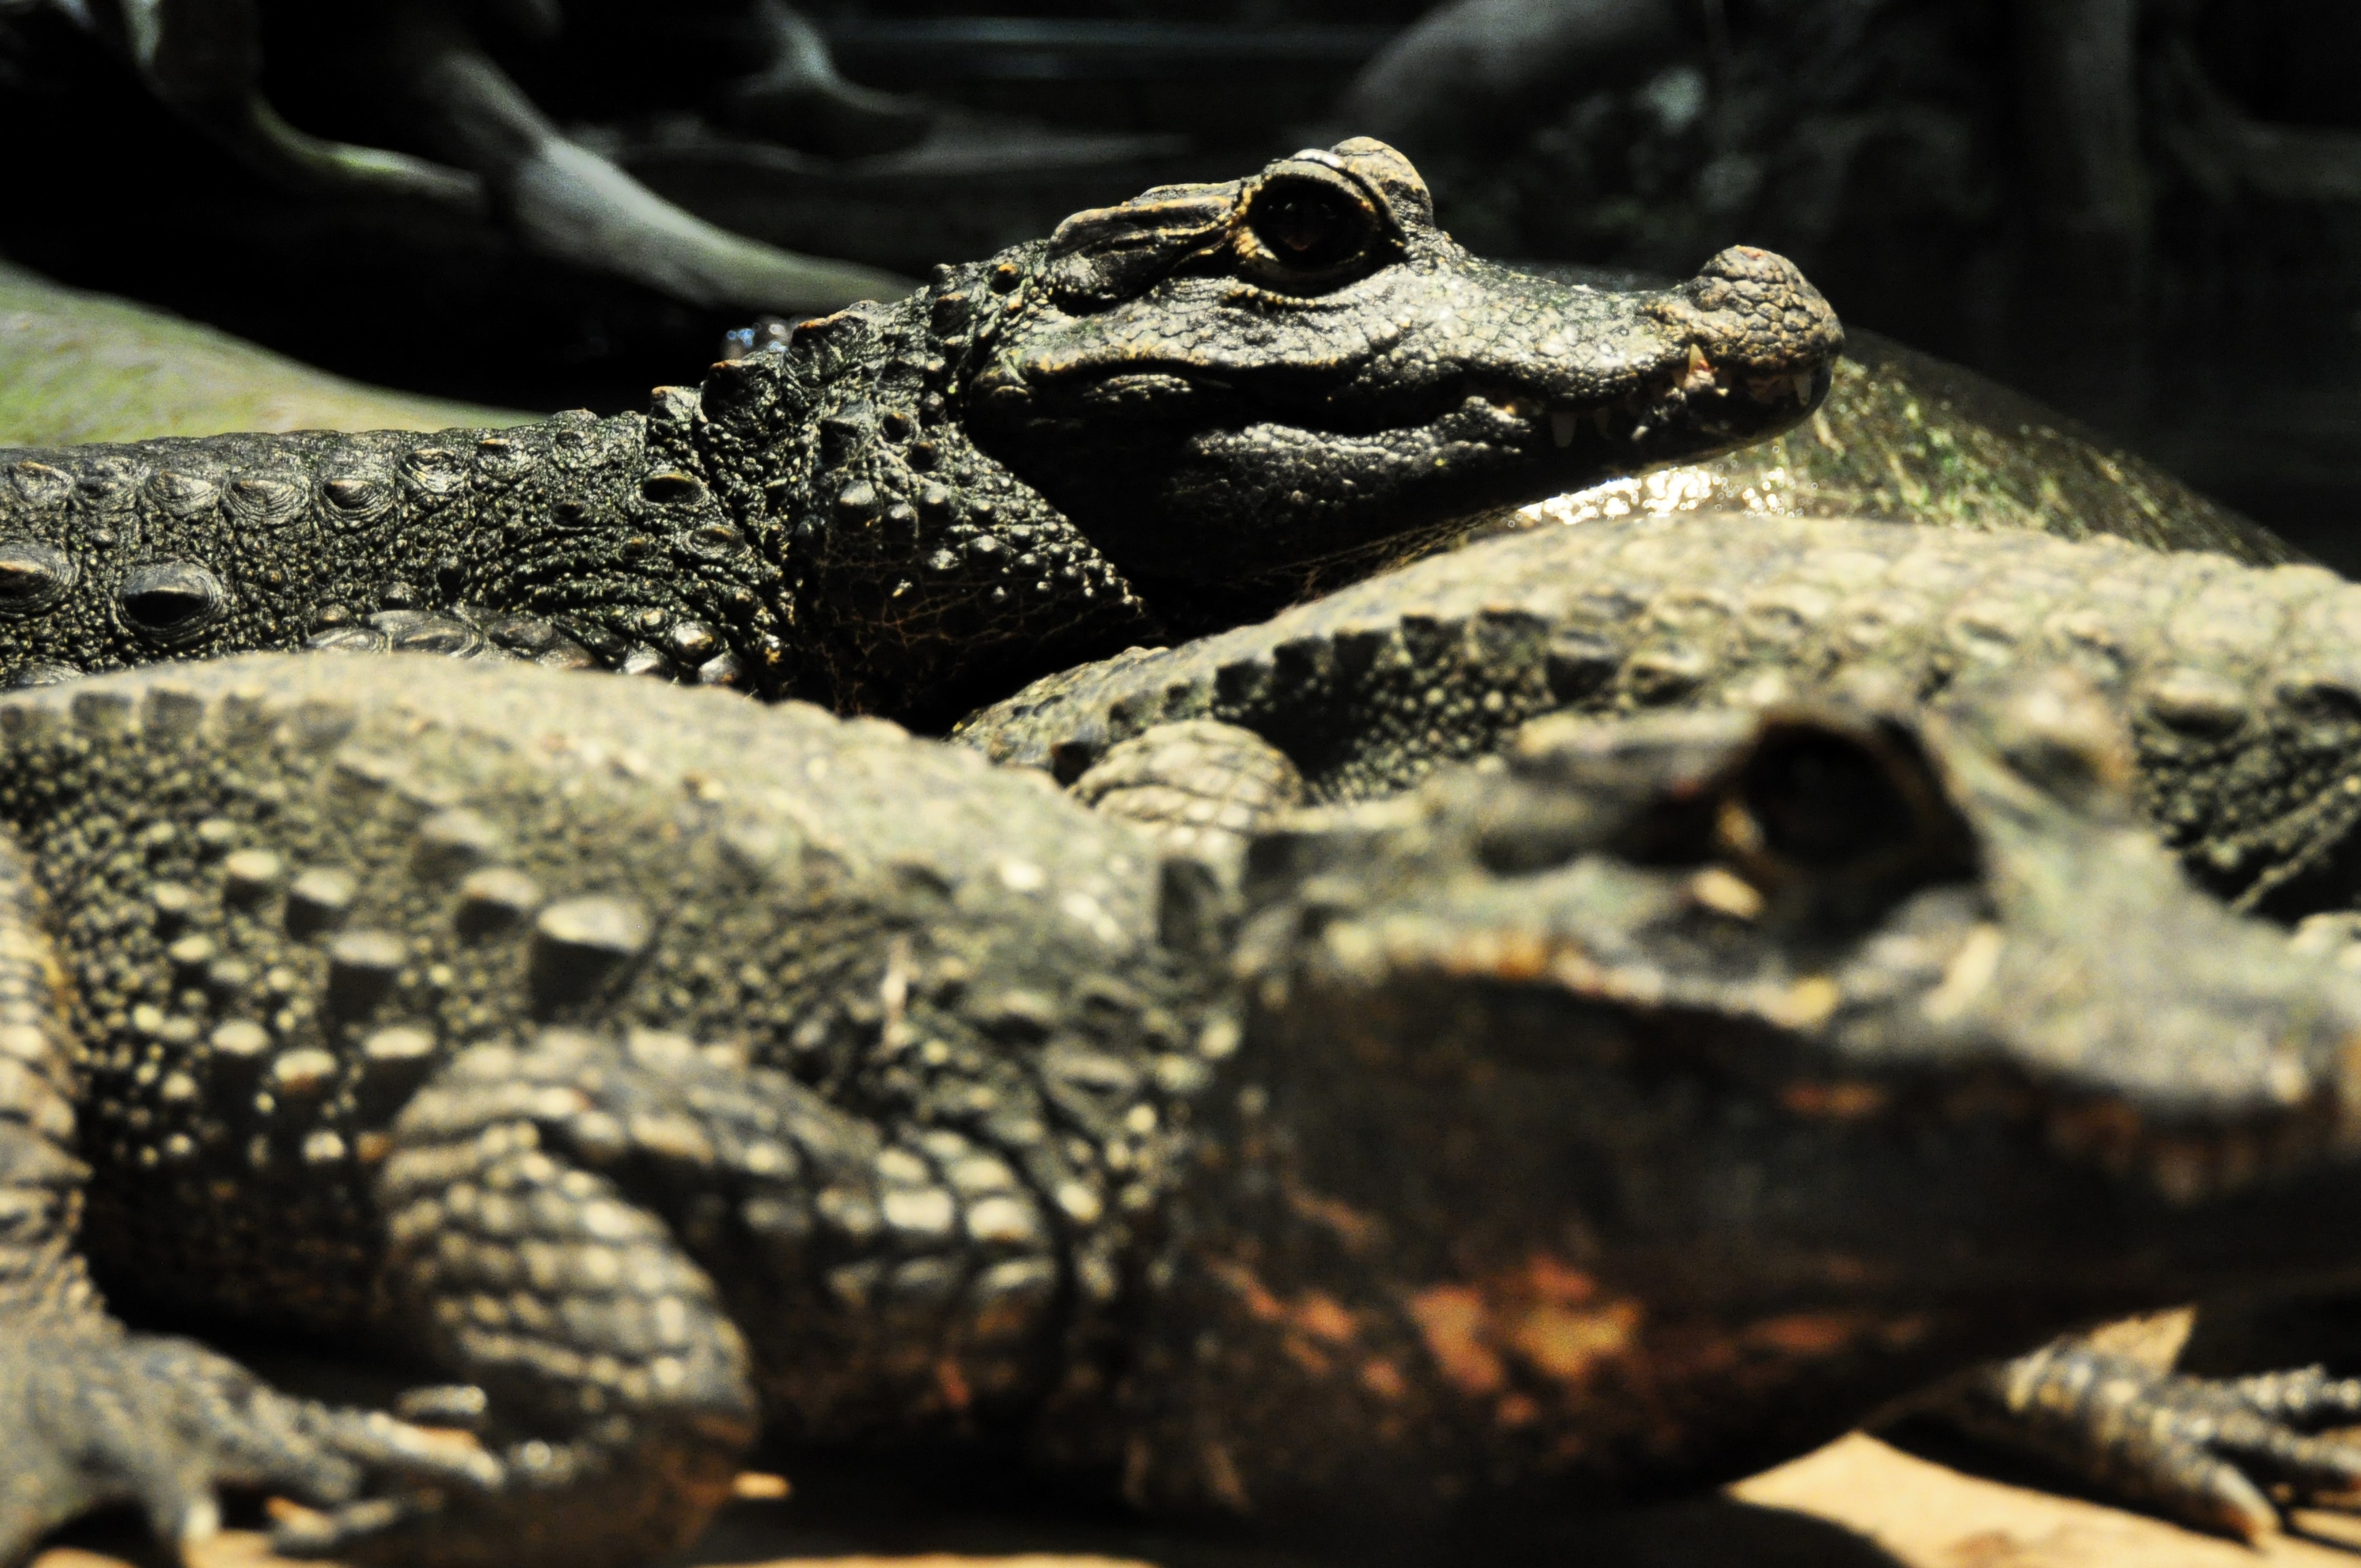
animal, wildlife, green, predator, reptile, fauna, lizard, crocodile, close up, alligator, grey, vertebrate, tooth, dangerous, serpent, carnivores, scaled reptile